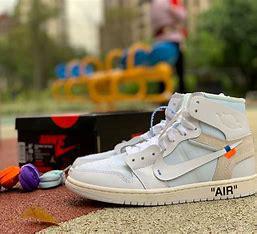
Brand: Jordan
Model: 100